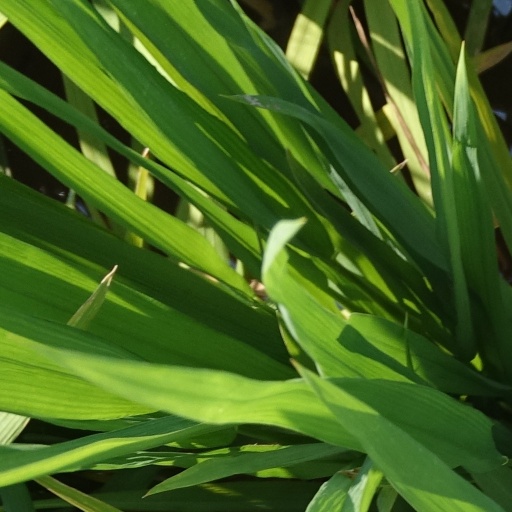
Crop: rice